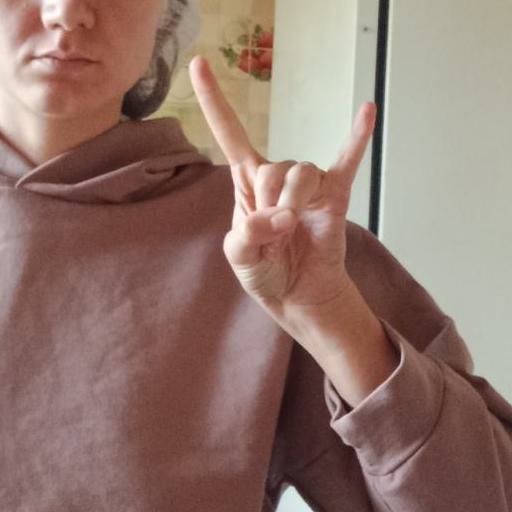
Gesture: rock